Postage stamps and postal history of Equatorial Guinea

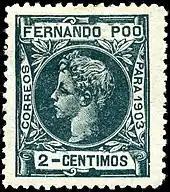
A 1903 stamp of Fernando Po

Stamps for the island of Fernando Po were first issued in 1868 by the Spanish colonial authorities in the capital Santa Isabel.